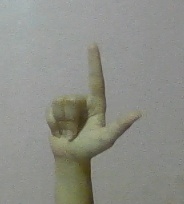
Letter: laam